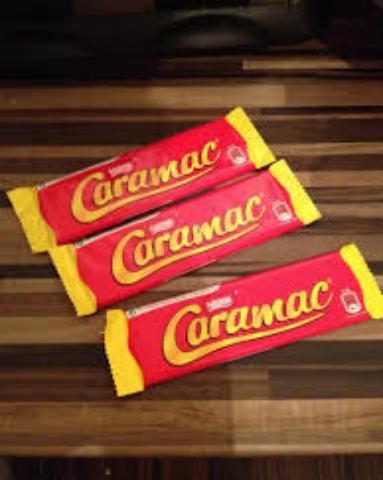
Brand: Caramac
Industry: Food